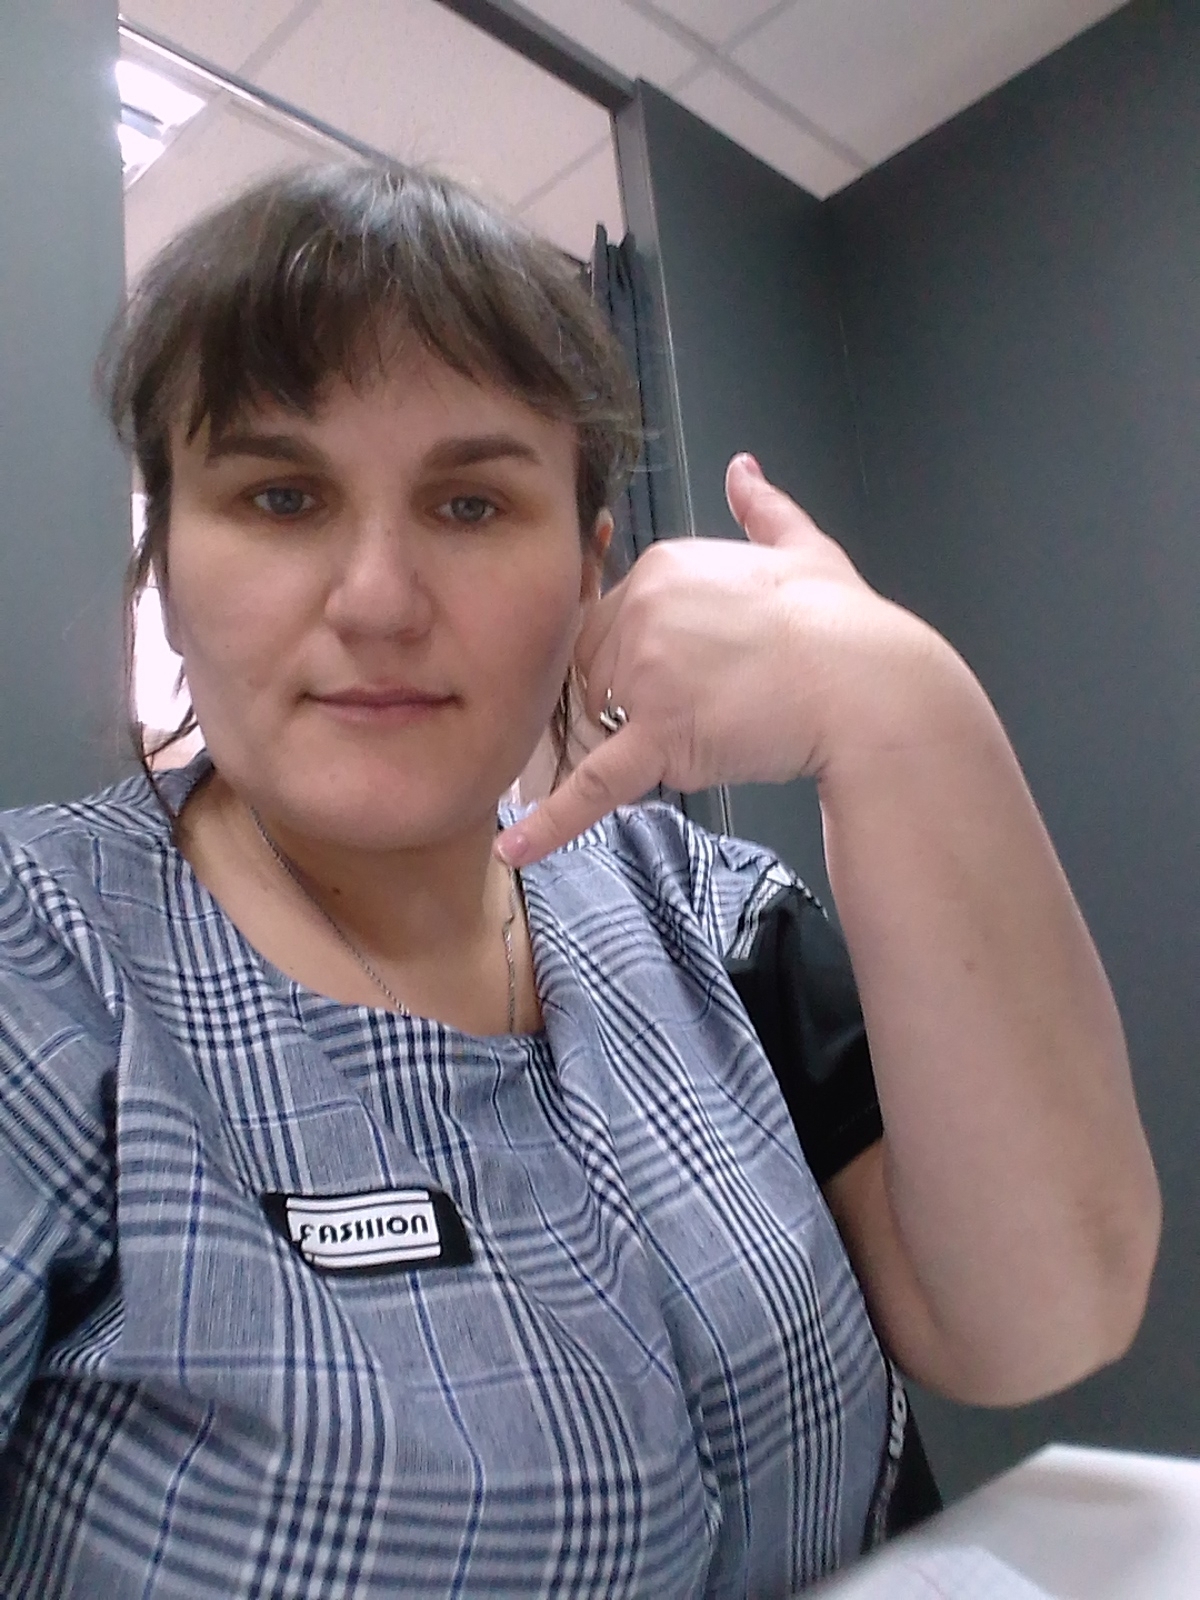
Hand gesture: call